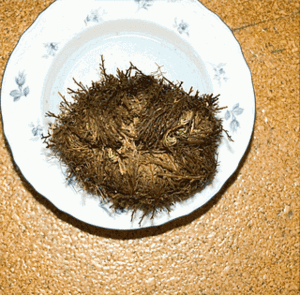
Jill Farrant, née en 1961, est une professeure de biologie moléculaire et biologie cellulaire à l'Université du Cap, en Afrique du Sud. Elle est une spécialiste des plantes reviviscentes, c'est-à-dire, qui reviennent à leur état normal après un état de sécheresse prolongé, par réhydratation. Elle a reçu en 2012 le prix L'Oréal-Unesco pour les femmes et la science.
Une plante de résurrection est une plante poïkilohydrique qui peut survivre à une déshydratation extrême, même pendant des mois voire des années.
La Selaginella lepidophylla, appelée aussi fausse rose de Jéricho, est une sélaginelle de la famille des Sélaginellacées originaire du désert de Chihuahua situé à la frontière entre le sud des États-Unis et le Nord du Mexique. Elle est connue pour sa capacité de survivre au dessèchement.